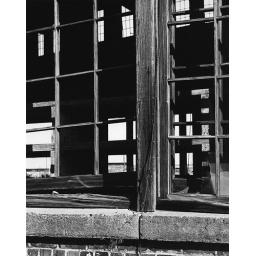
Old broken railroad shop window in Savannah, Georgia, during the Mid 1970's